Tropical cyclone tracking chart

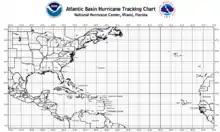
Atlantic hurricane tracking chart

A tropical cyclone tracking chart is used by those within hurricane-threatened areas to track tropical cyclones worldwide. In the north Atlantic basin, they are known as hurricane tracking charts. New tropical cyclone information is available at least every six hours in the Northern Hemisphere and at least every twelve hours in the Southern Hemisphere. Charts include maps of the areas where tropical cyclones form and track within the various basins, include name lists for the year, basin-specific tropical cyclone definitions, rules of thumb for hurricane preparedness, emergency contact information, and numbers for figuring out where tropical cyclone shelters are open.